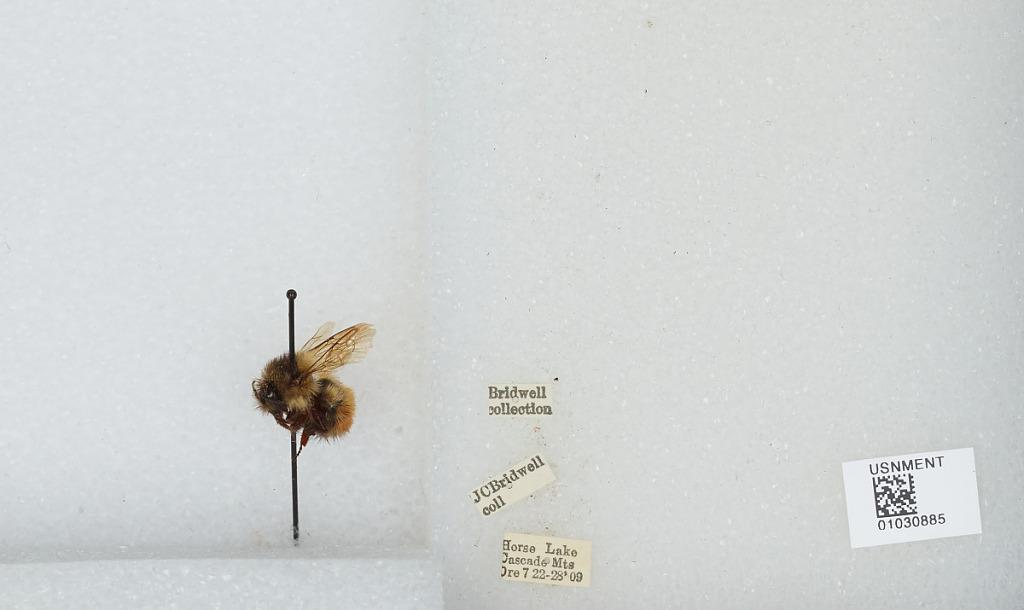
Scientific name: Bombus (Pyrobombus) melanopygus Nylander
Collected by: J. Bridwell
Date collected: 1909-7-22
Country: United States
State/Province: Oregon
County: Lane
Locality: Horse Lake, Cascade Mountains
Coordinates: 44.0003, -121.873